Brian Epstein

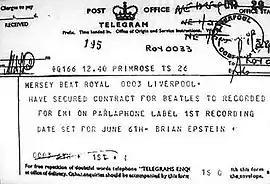
The telegram that Epstein sent to "Mersey Beat" newspaper in Liverpool to announce that he had secured the Beatles their first recording contract

Brian Epstein was born on 19 September 1934 at 4 Rodney Street, Liverpool. Harry and Queenie also had another son named Clive, who was born 22 months after his older brother. During World War II the Epsteins moved to Southport, where two schools expelled Epstein for laziness and poor performance, but the family returned to Liverpool in 1945. The Epsteins lived at 197 Queens Drive, Childwall in Liverpool, and remained there for the next 30 years. The family was aided by a live-in nanny.